Military reserve force

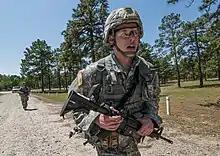
U.S. Army Reserve private first class during the 2015 Army Reserve Best Warrior Competition at Fort Bragg

In countries with a volunteer army, reserve enlisted personnel are soldiers, sailors, and airmen who have signed contracts to perform military service on a part-time basis. They have civilian status, except for the days when they are carrying out their military duties (usually two or three days each month and attendance at a two-to-four-week military training camp once per year). Most reserve enlisted personnel are former active duty soldiers, sailors, and airmen, but some join the reserve without an active-duty background. When their contract expires, a reserve soldier, sailor or airman becomes a retired soldier, sailor or airman.